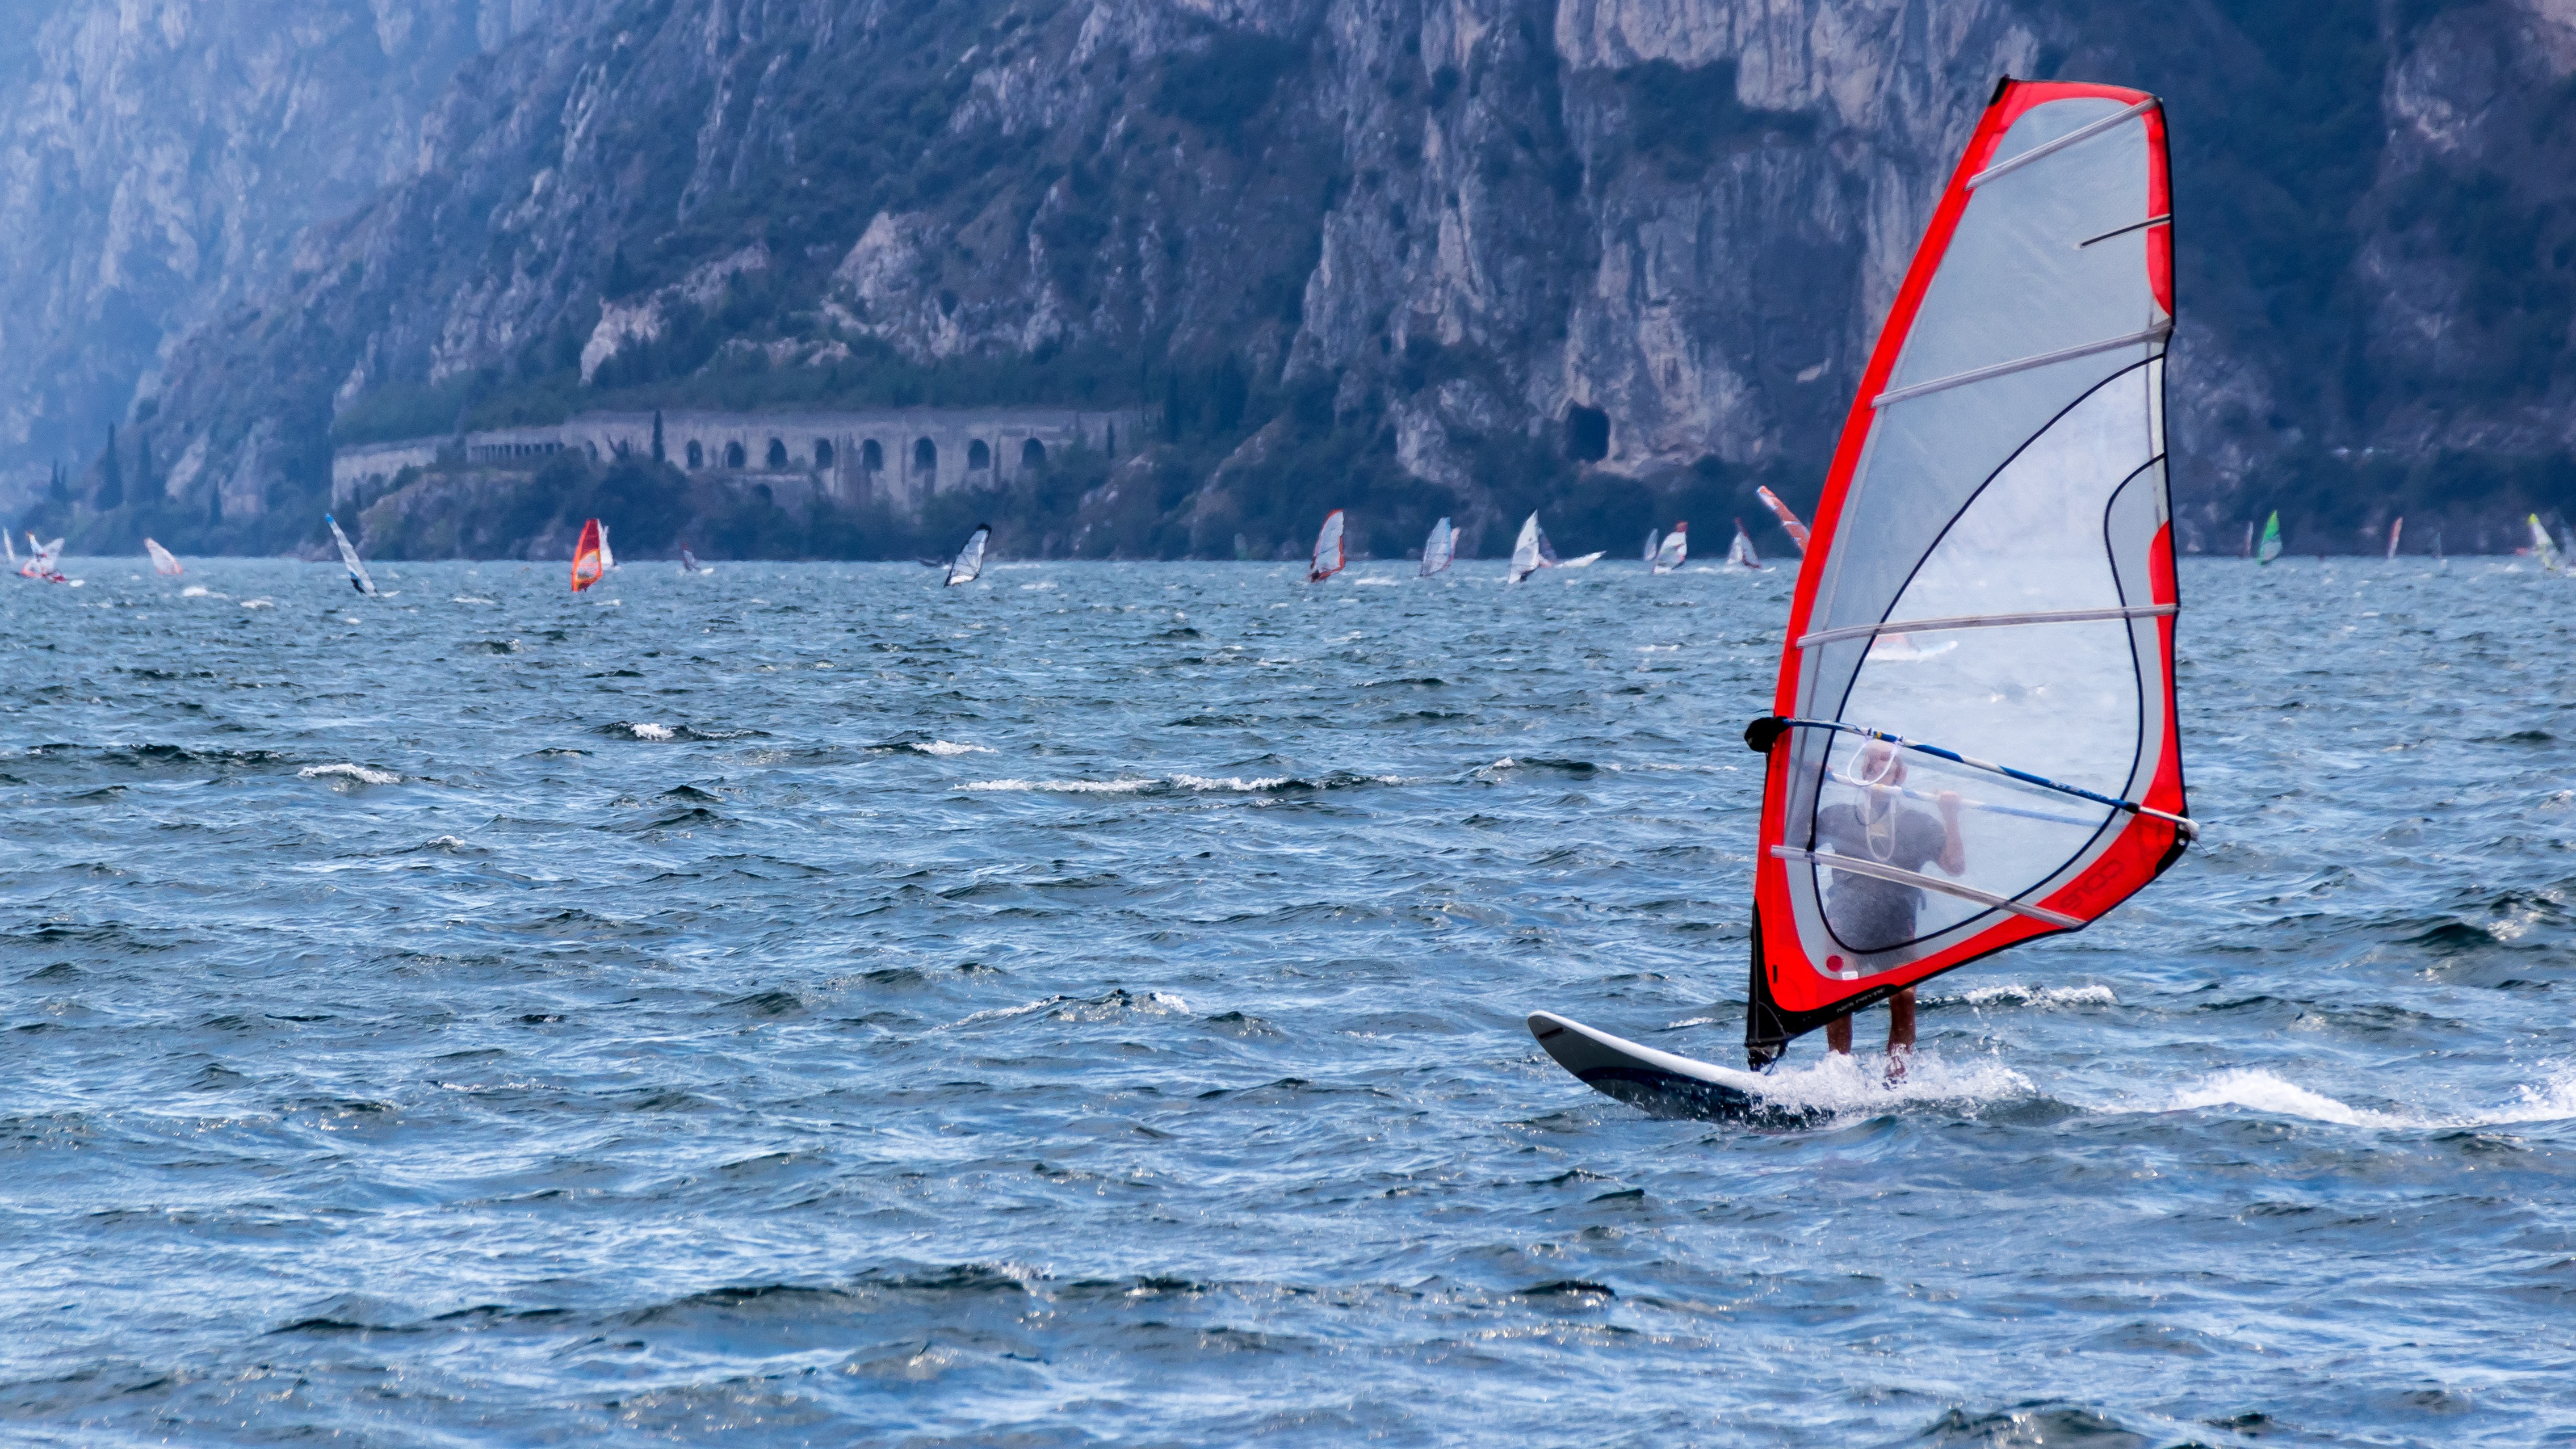
sea, water, sport, boat, wave, lake, wind, surf, surfing, vehicle, sailing, weather, surfboard, holiday, extreme sport, leisure, sailboat, sports, windsurfing, sail, water sports, water sport, wind surfing, wind wave, boardsport, surfing equipment and supplies, surface water sports, dinghy sailing